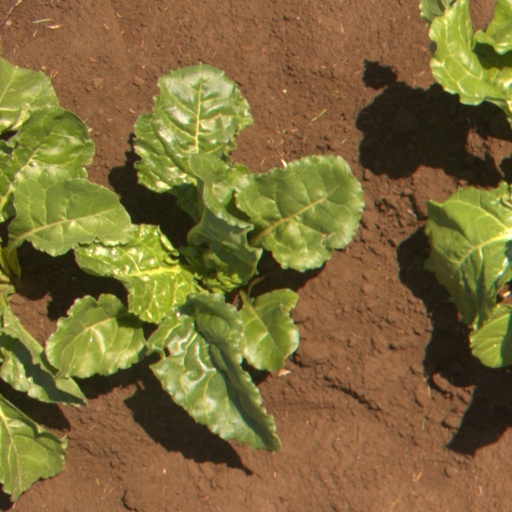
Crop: sugar beet